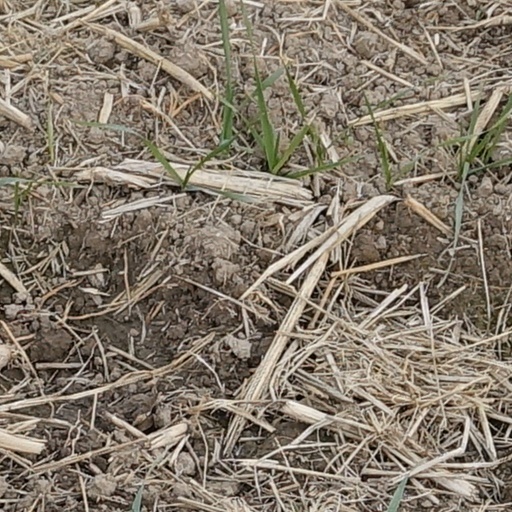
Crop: wheat